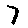
Label: 7